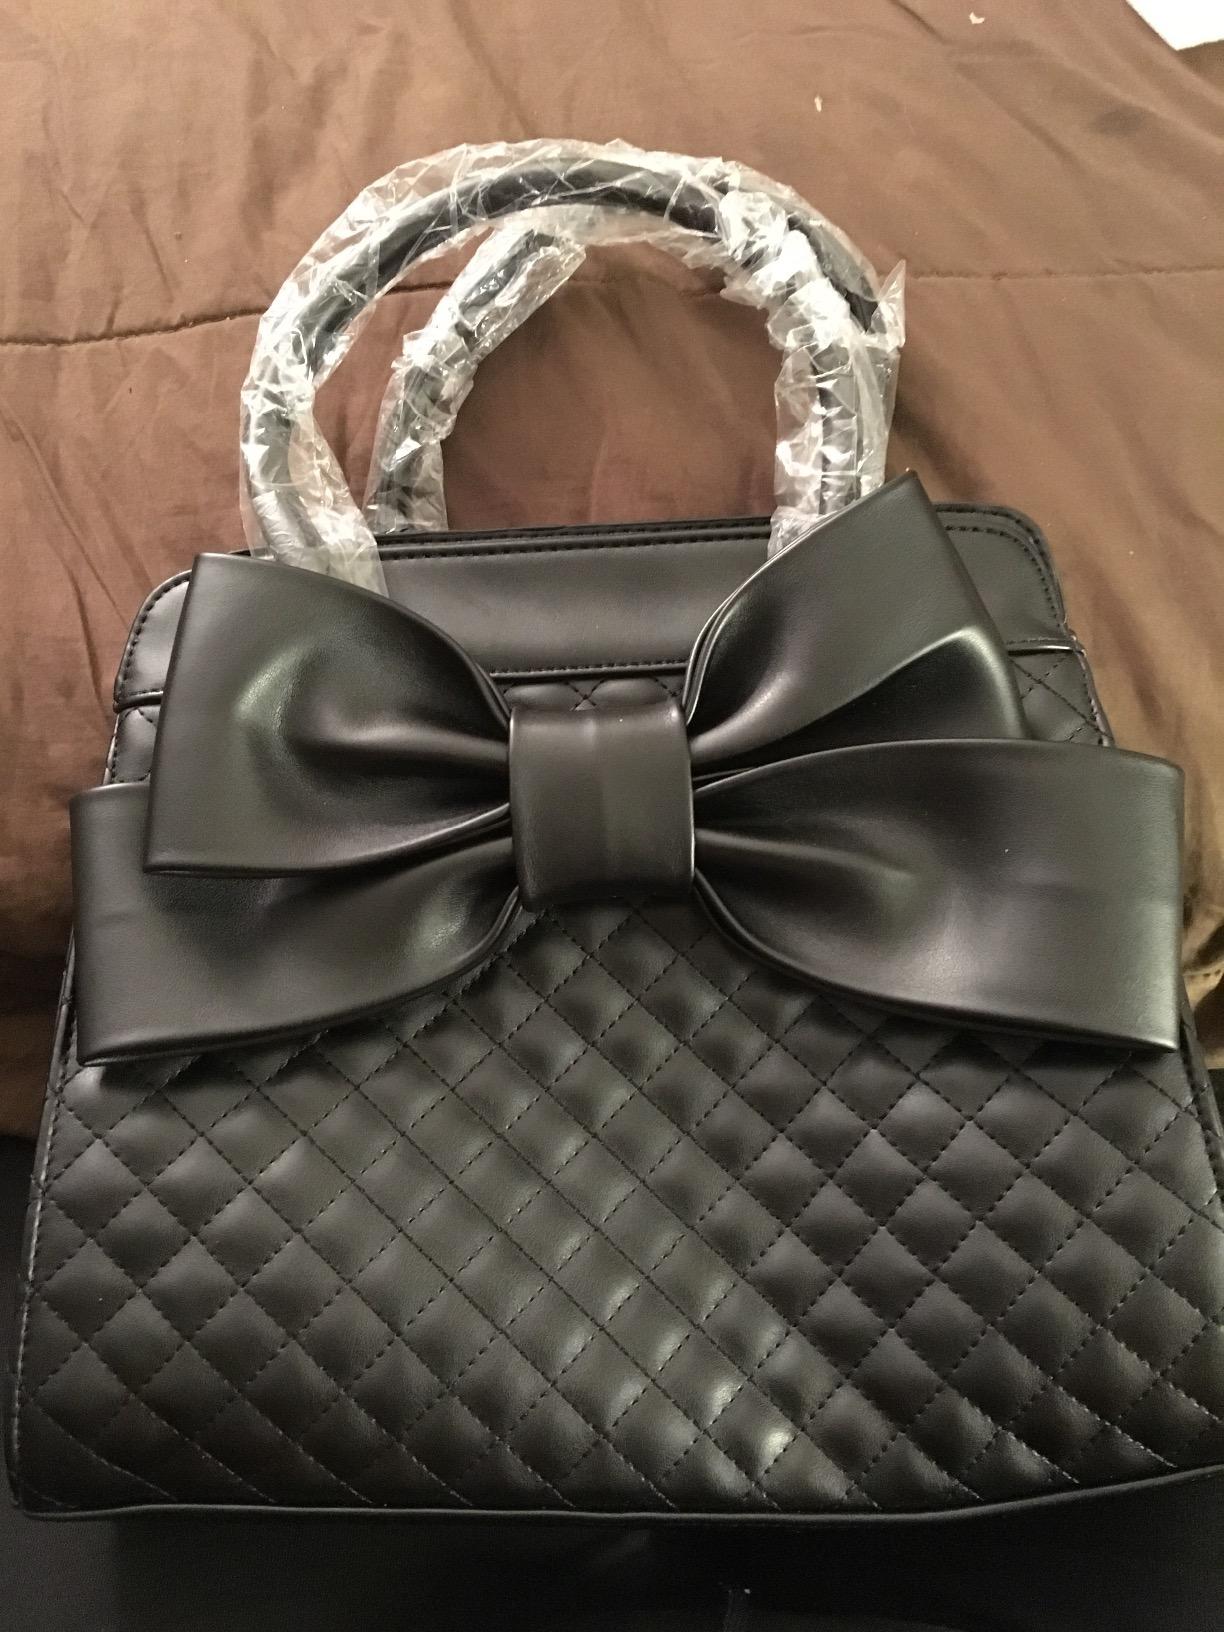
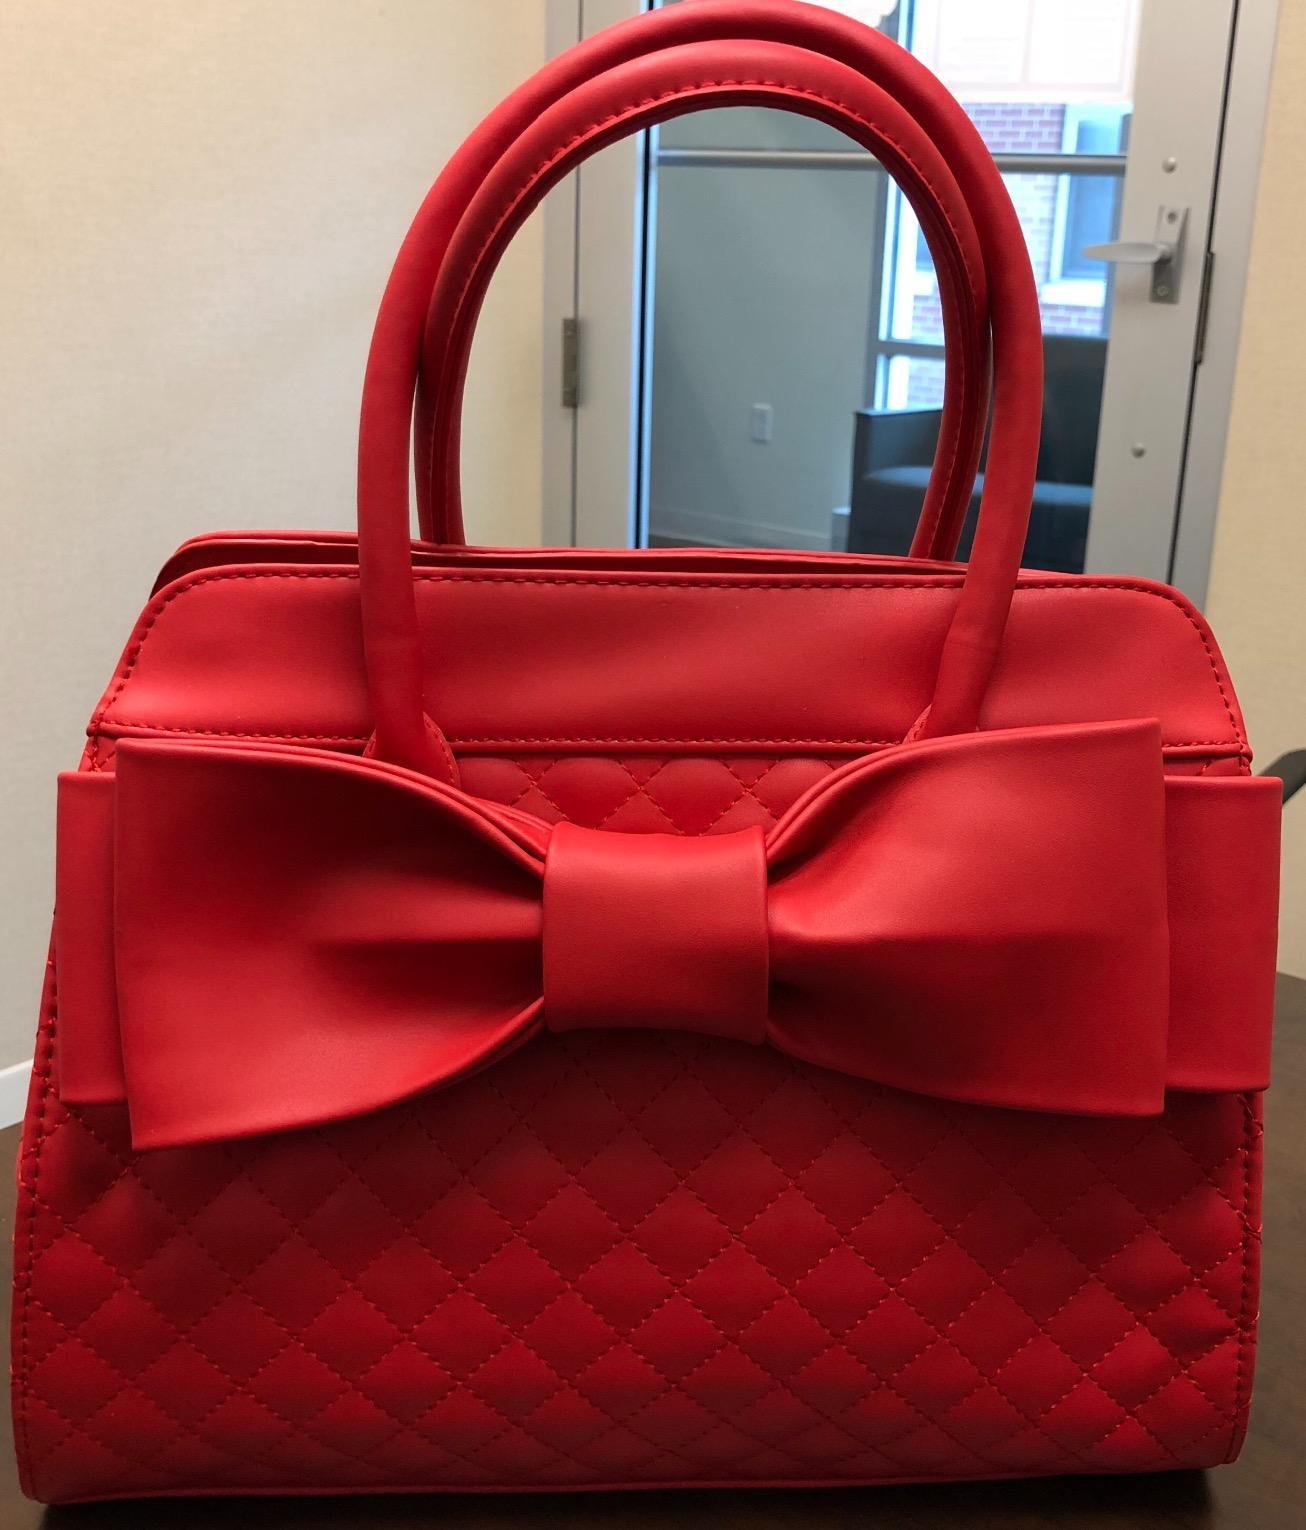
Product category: accessories_handbag
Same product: no